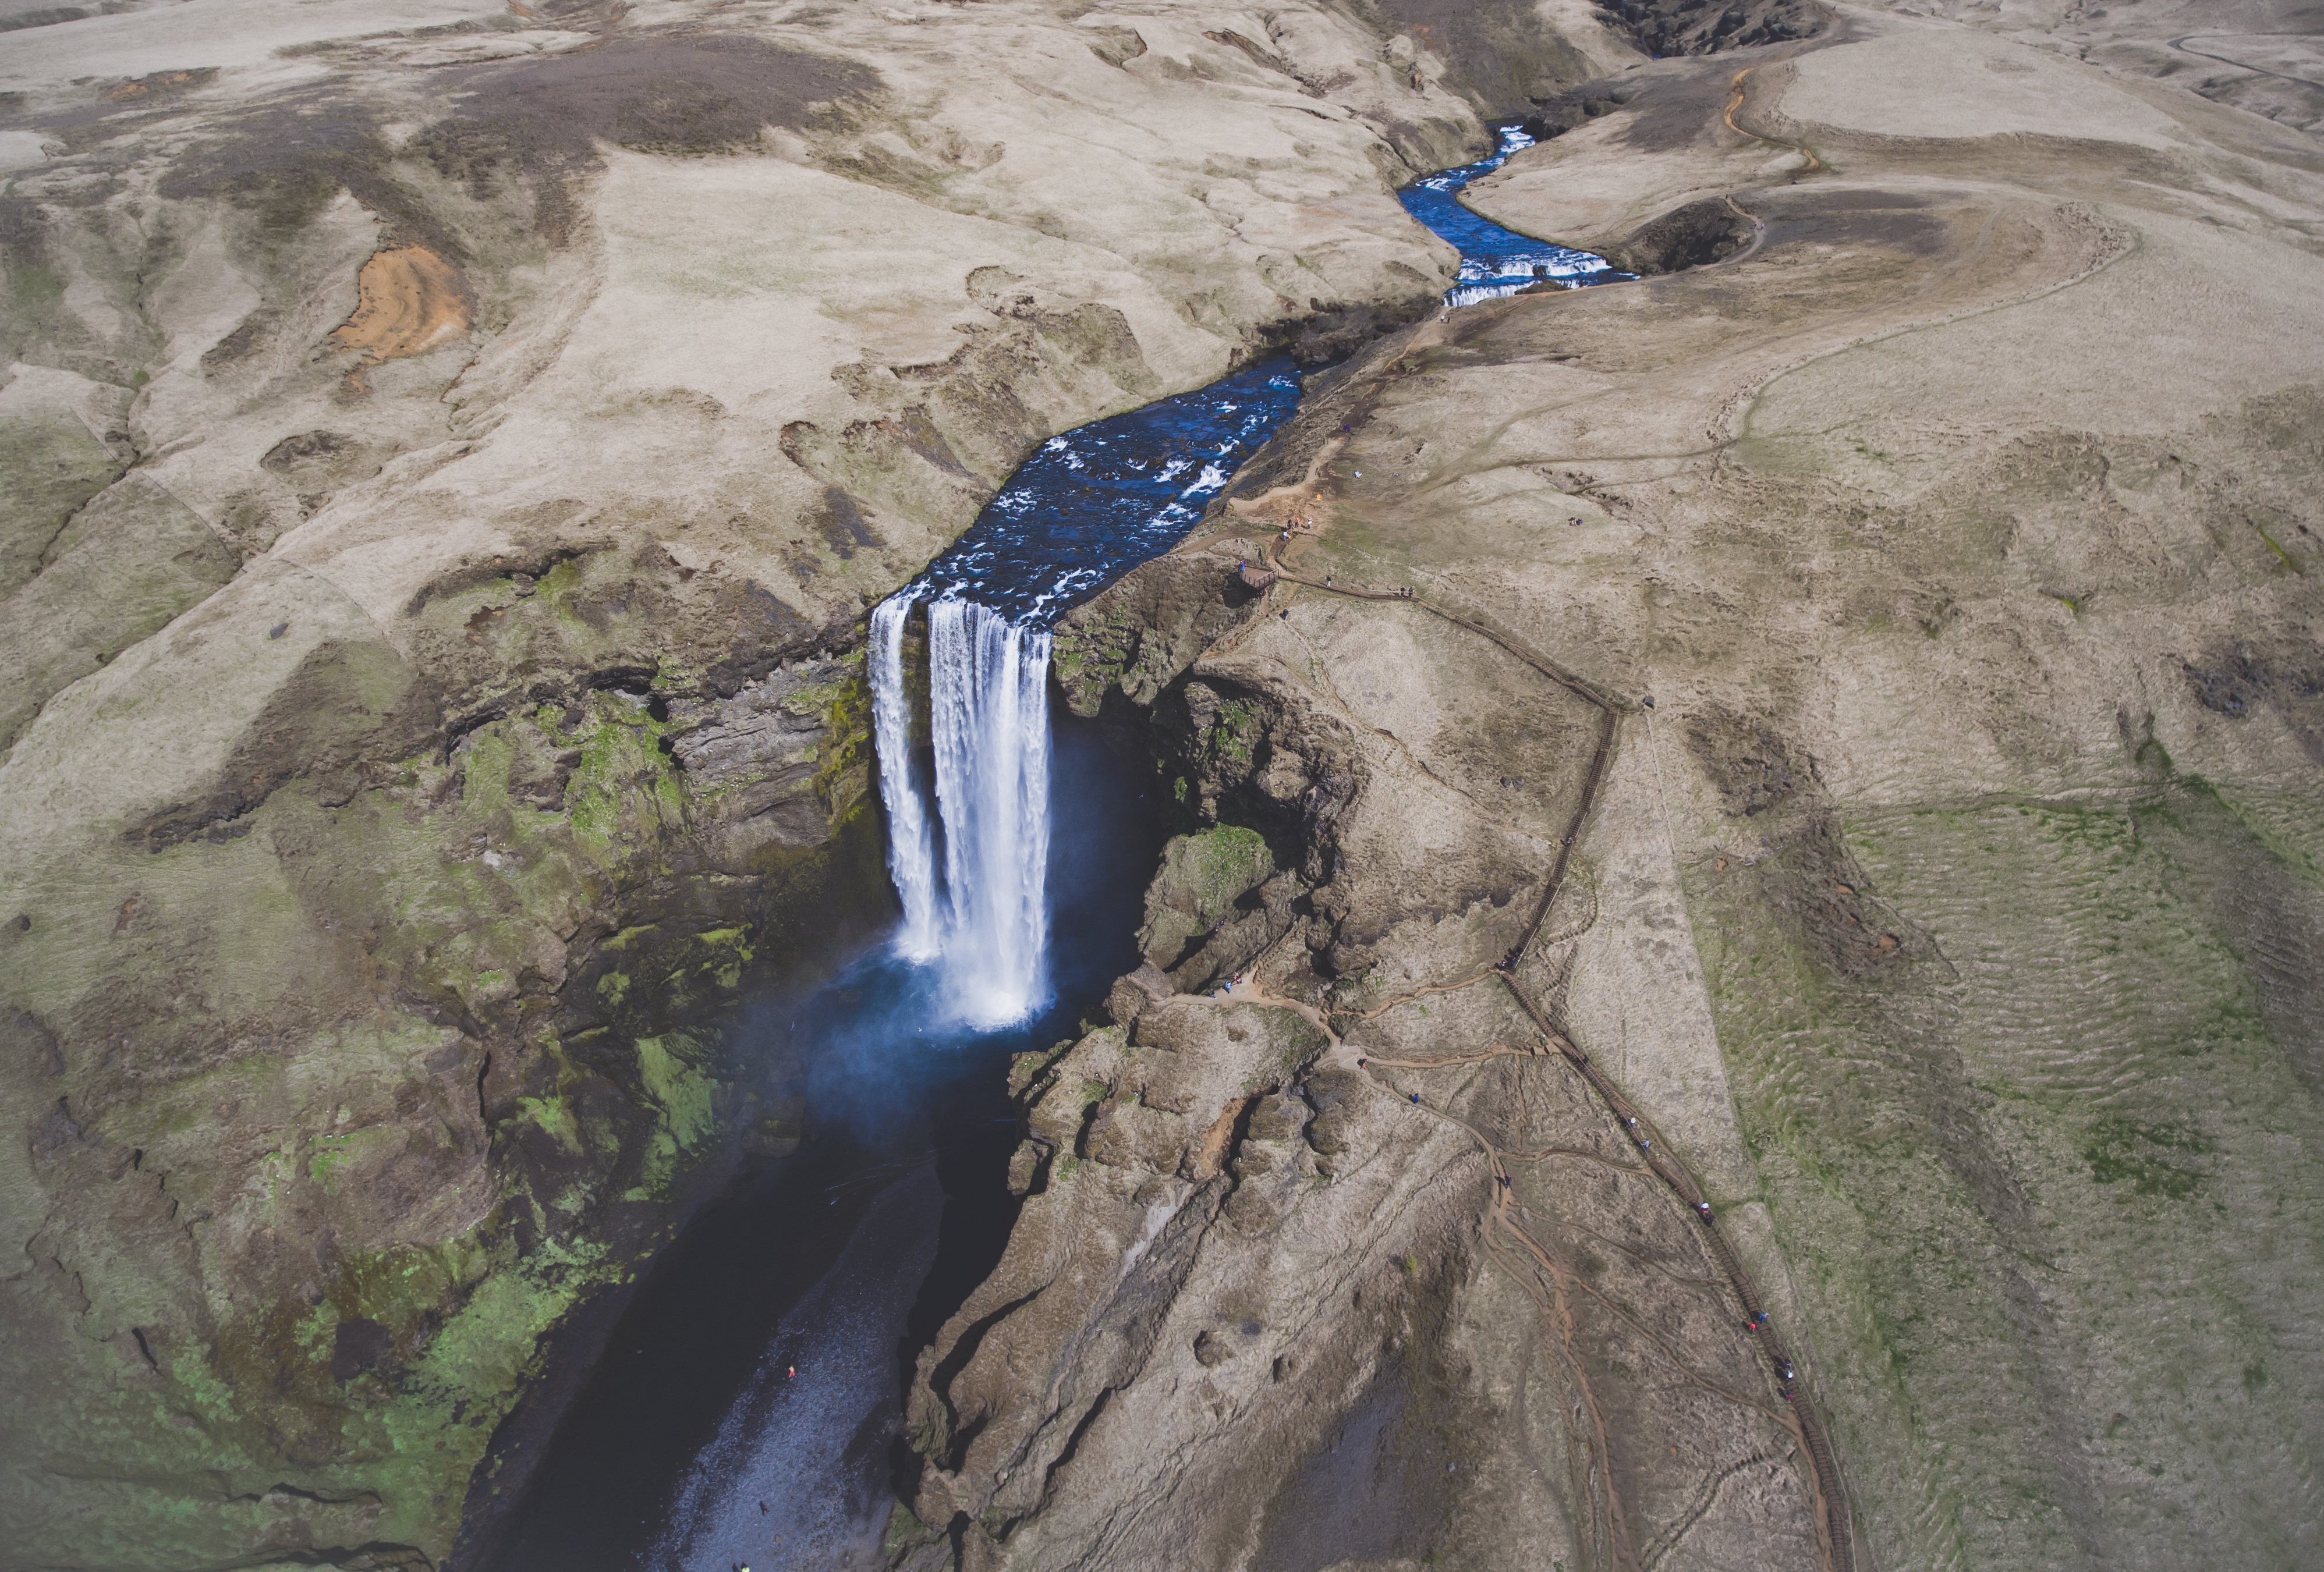
landscape, water, nature, rock, waterfall, mountain, river, cliff, extreme sport, terrain, geology, water feature, aerial photography, geological phenomenon